Giza pyramid complex

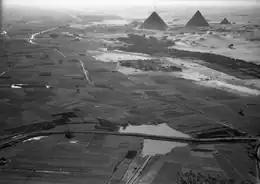
Aerial view from north of cultivated Nile valley with the pyramids in the background (1938)

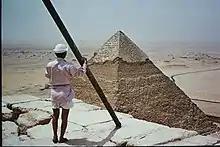
View from top of the Great Pyramid to the Pyramid of Khafre

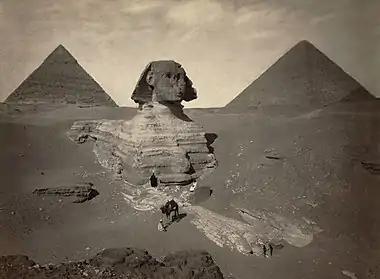
The Sphinx partially excavated, photo taken between 1867 and 1899

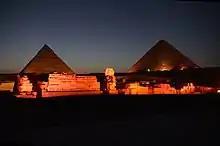
The Giza pyramid complex at night

The Giza pyramid complex consists of the Great Pyramid (also known as the Pyramid of Cheops or Khufu and constructed ), the slightly smaller Pyramid of Khafre (or Chephren) a few hundred metres to the south-west, and the relatively modest-sized Pyramid of Menkaure (or Mykerinos) a few hundred metres farther south-west. The Great Sphinx lies on the east side of the complex. Consensus among Egyptologists is that the head of the Great Sphinx is that of Khafre. Along with these major monuments are a number of smaller satellite edifices, known as "queens" pyramids, causeways, and temples. Besides the archaeological structures, the ancient landscape has also been investigated.